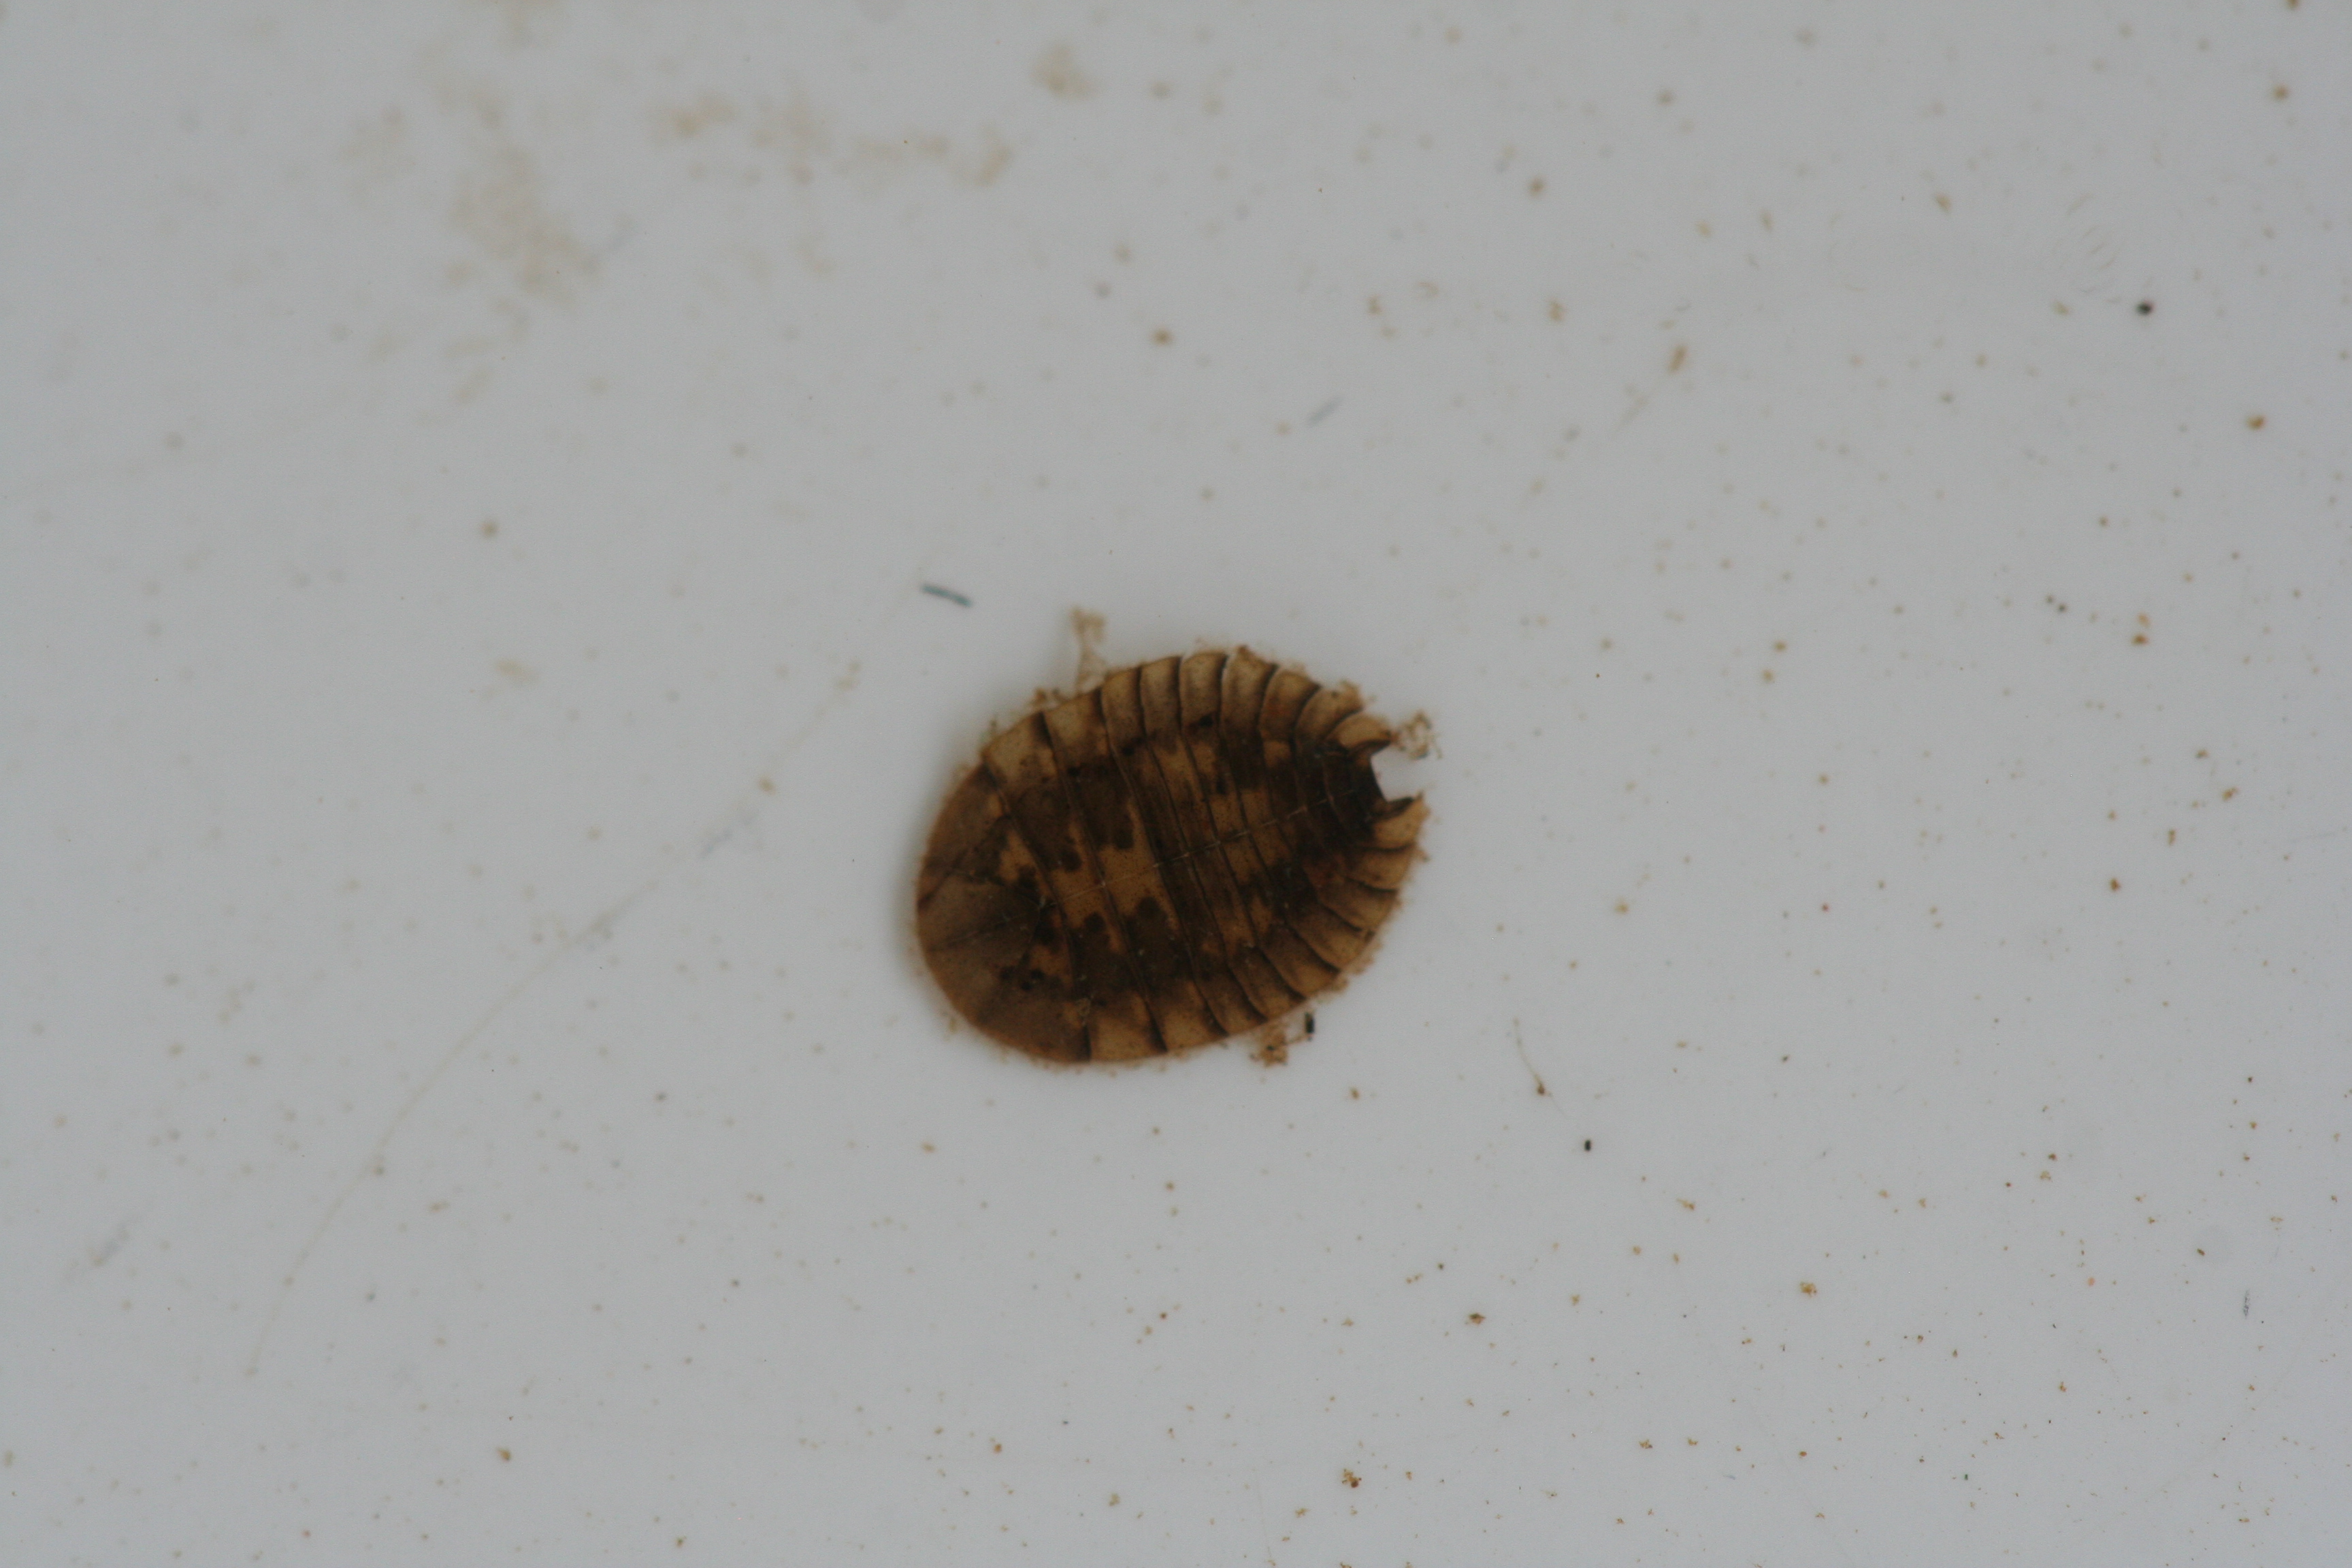
Macroinvertebrate group: bugs_and_beetles